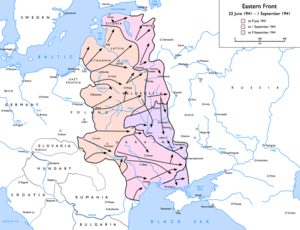
La défense de la forteresse de Brest, également appelée seconde bataille de Brest-Litovsk qui eut lieu du 22 au 29 juin 1941 en Biélorussie, fut l'un des premiers combats de l'opération Barbarossa. La Wehrmacht se lança à l'assaut de la forteresse qui était alors défendue par l'Armée rouge. Le siège dura plus longtemps que prévu et devint un symbole de la résistance soviétique.
Les relations germano-soviétiques pendant l'entre-deux-guerres désignent les rapports entretenus par l'Allemagne, c'est-à-dire l'Empire allemand, puis la République de Weimar et enfin le IIIᵉ Reich, et la RSFS de Russie, incluse à partir de 1922 dans l'URSS. Ces relations commencent avec la fin de la Première Guerre mondiale et la signature du traité de paix de Brest-Litovsk, le 3 mars 1918. Elles entrent dans une nouvelle phase le 22 juin 1941, lorsque l'Allemagne nazie envahit l'URSS.
La bataille de Smolensk de 1941 est le premier affrontement, sur le front de l'Est à Smolensk, entre les troupes allemandes du Groupe d'armées Centre et l'armée soviétique. Elle signale un certain redressement des Soviétiques sur la portion centrale du front de l'Est, ceux-ci parvenant à freiner pendant deux mois l'avance du groupe d'armées Centre vers Moscou, grâce à de nombreuses contre-attaques, mal coordonnées et très coûteuses, mais qui provoquent l'enlisement des Allemands, les incitant à un changement de stratégie. En cela, la résistance soviétique devant Smolensk marque l'échec de l'opération Barbarossa, l'Armée rouge n'ayant pas été anéantie sur les frontières de l'URSS, comme prévu dans le plan initial.
Ce qui suit est l'ordre de bataille allemand et soviétique au déclenchement de l'Opération Barbarossa, le 22 juin 1941, représenté pour les deux belligérants du Nord au Sud.
Le front du Nord est une unité militaire de l'Armée impériale russe puis de l'Armée rouge, un « front » soviétique correspondant à un groupe d'armées dans les autres forces armées.
La bataille de Białystok–Minsk fut une opération stratégique allemande conduite par le groupe d'armées Centre durant l'offensive sur la frontière soviétique au tout début de l'opération Barbarossa. Elle se déroula du 22 juin 1941 au 9 juillet 1941. Son but, qui était d'encercler les forces de l'Armée rouge autour de Minsk, fut un succès. Toutes les tentatives russes de contre-attaques et de percées se soldèrent par des échecs. Ainsi, la Wehrmacht put faire plusieurs dizaines de milliers de prisonniers soviétiques et put avancer dans l'Union soviétique si rapidement que certains pensèrent que l'Allemagne avait déjà gagné la guerre contre la Russie.
Le ghetto de Smolensk est le lieu de déportation sous la contrainte par les forces armées allemandes, des Juifs de la ville de Smolensk, selon un processus visant à l'extermination des Juifs, pendant l'occupation allemande des territoires de la Russie, durant la Seconde Guerre mondiale.